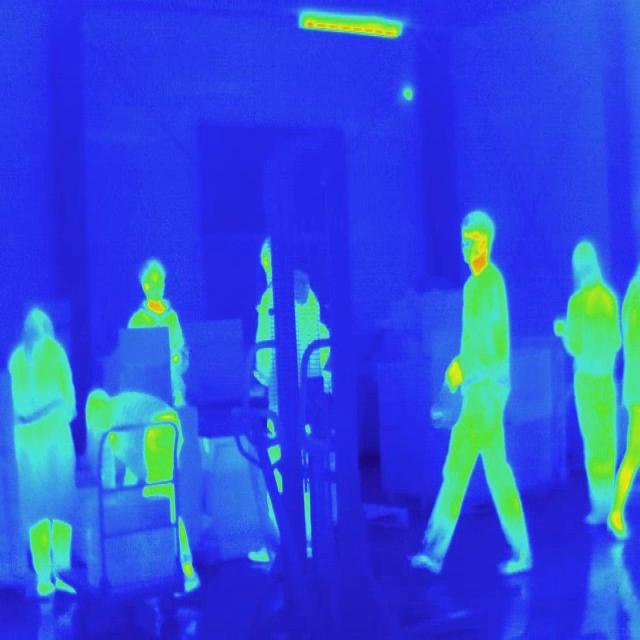
Detected objects:
label: person
label: person
label: person
label: person
label: person
label: person